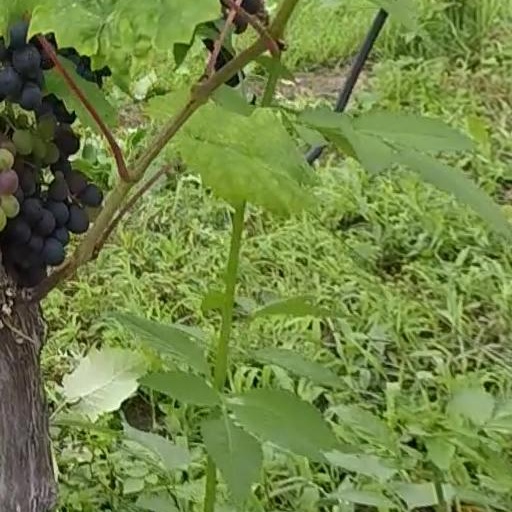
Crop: grape